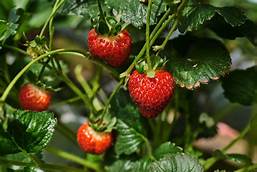
Label: Strawberry